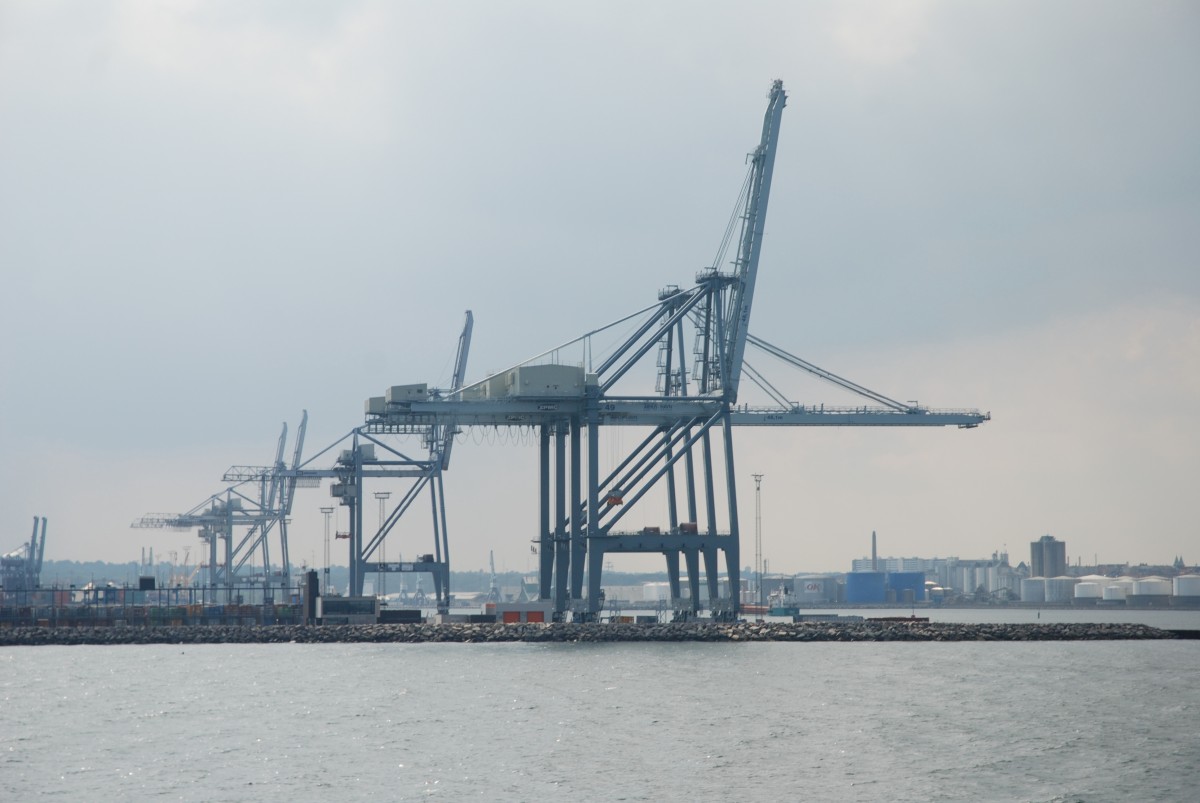
Tags: coast, ocean, dock, bridge, pier, transport, vehicle, bay, harbor, port